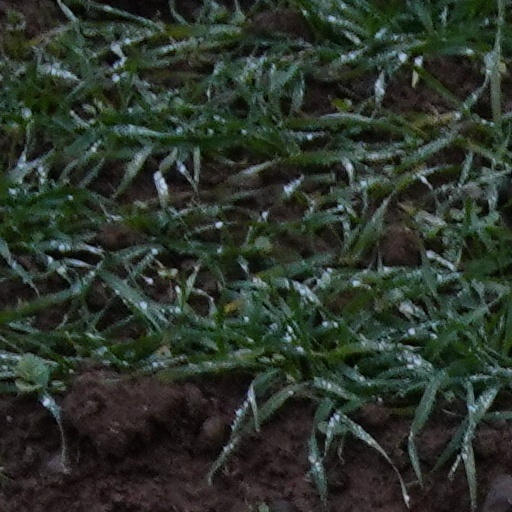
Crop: wheat